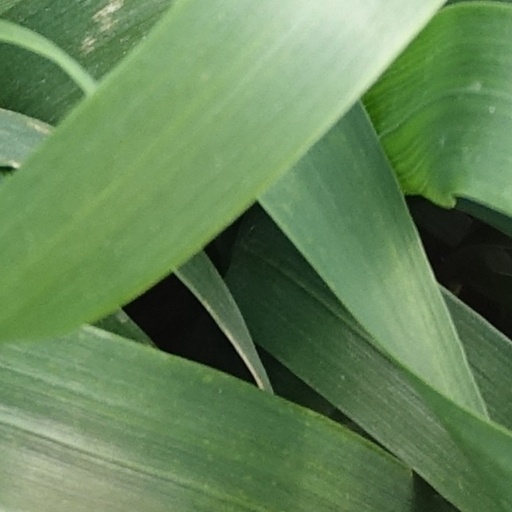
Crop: wheat